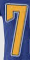
Number: 7